Eugène Siberdt

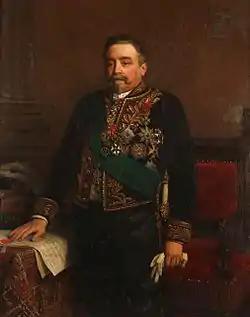
"Governor baron Edward Osy de Zegwaart"

He was awarded the Prix de Rome (Second Place) in 1873. From 1874, Siberdt commenced exhibiting at all the important Belgian salons with success. He was a successful portrait painter and became the Official Royal Portraitist.